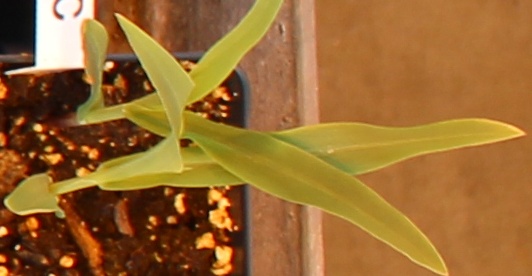
Label: Corn